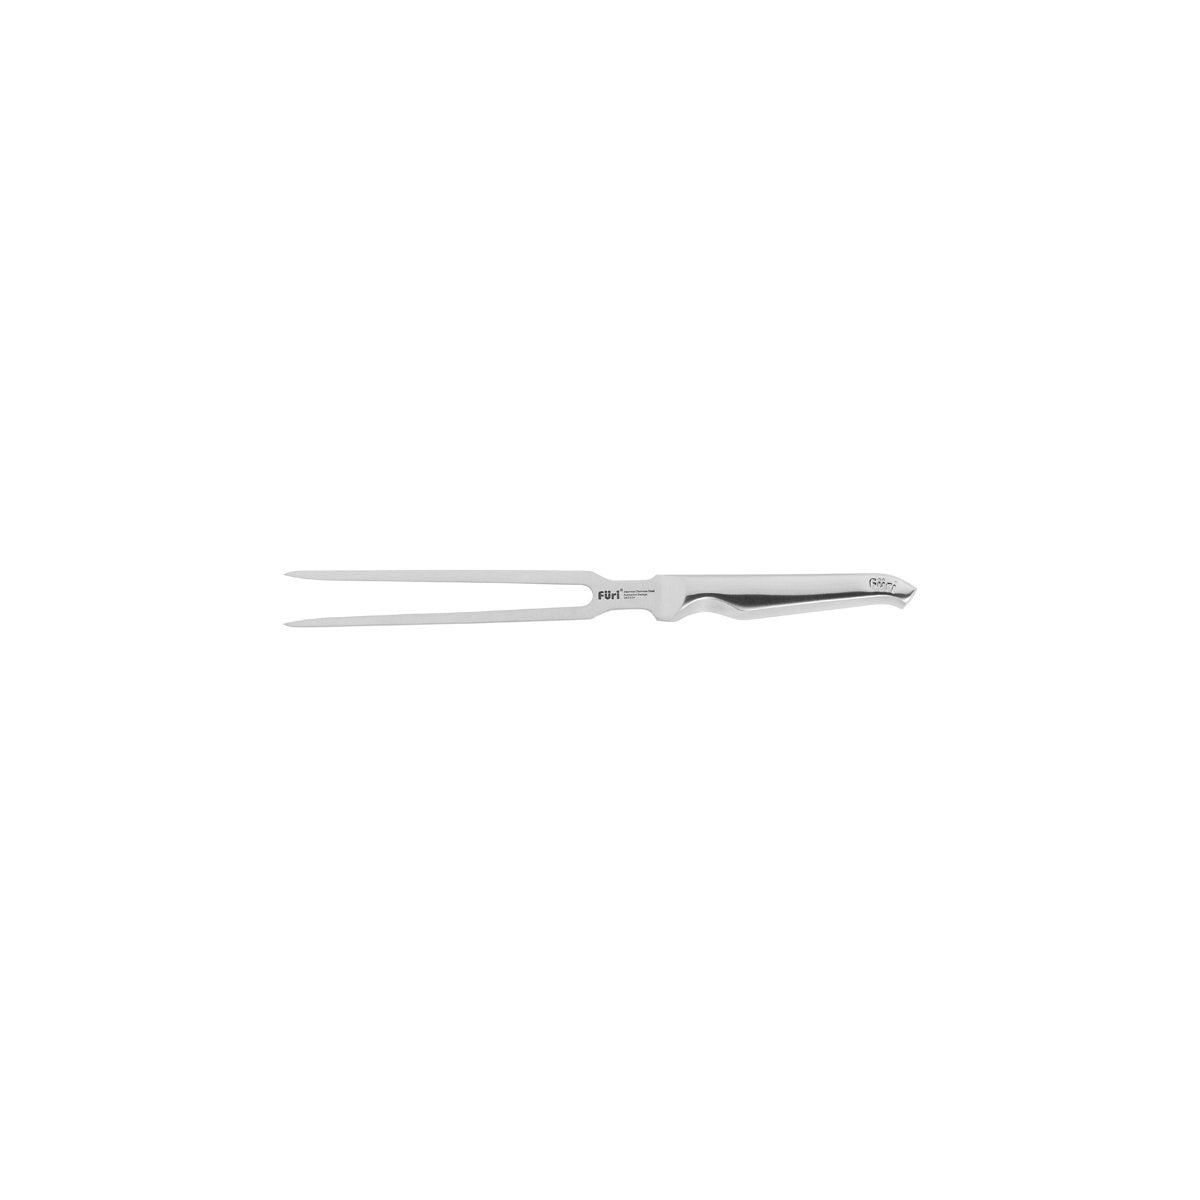
Carving Fork 180mm
Engineered for design, innovation and performance. Chosen by leading chefs. We are Furi. Innovation is our story. It is built into our DNA and at the core of everything we do. We have a rebellious instinct to discard old ways and to think differently. We know how to help solve everyday modern problems. The real ones that home cooks and professionals face in their kitchens 24/7. Item Code 27192 Blade 180mm Length 305mm Barcode 0813089011092 REVERSE WEDGE HANDLE Tough on food, kind on hands. The innovative reverse wedge handle locks into your hand for a safer grip reducing hand fatigue. Engineered with hygiene and safety, the seamless construction eliminates the trapping of food and dirt. AUSTRALIAN DESIGNED Designed in Australia, Füri knives were made to be different. Füri thought of hands first before designing knives. Turning a handle upside down reduces hand fatigue and increase safety. After all, if a knife feels right in your hand, it’s right for your hand. Sharper thinking. 25 YEAR GUARANTEE Chosen by leading chefs worldwide, Furi’s revolutionary design, excellence and precision are backed by a 25-year guarantee. Perfectly polished with a sleek, seamless design, Furi dedication to quality is made to last.
Brand: Furi
Category: Home & Garden > Kitchen & Dining > Kitchen Tools & Utensils > Carving Forks